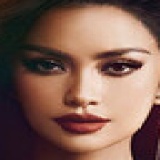
hoa hậu Ngọc Châu